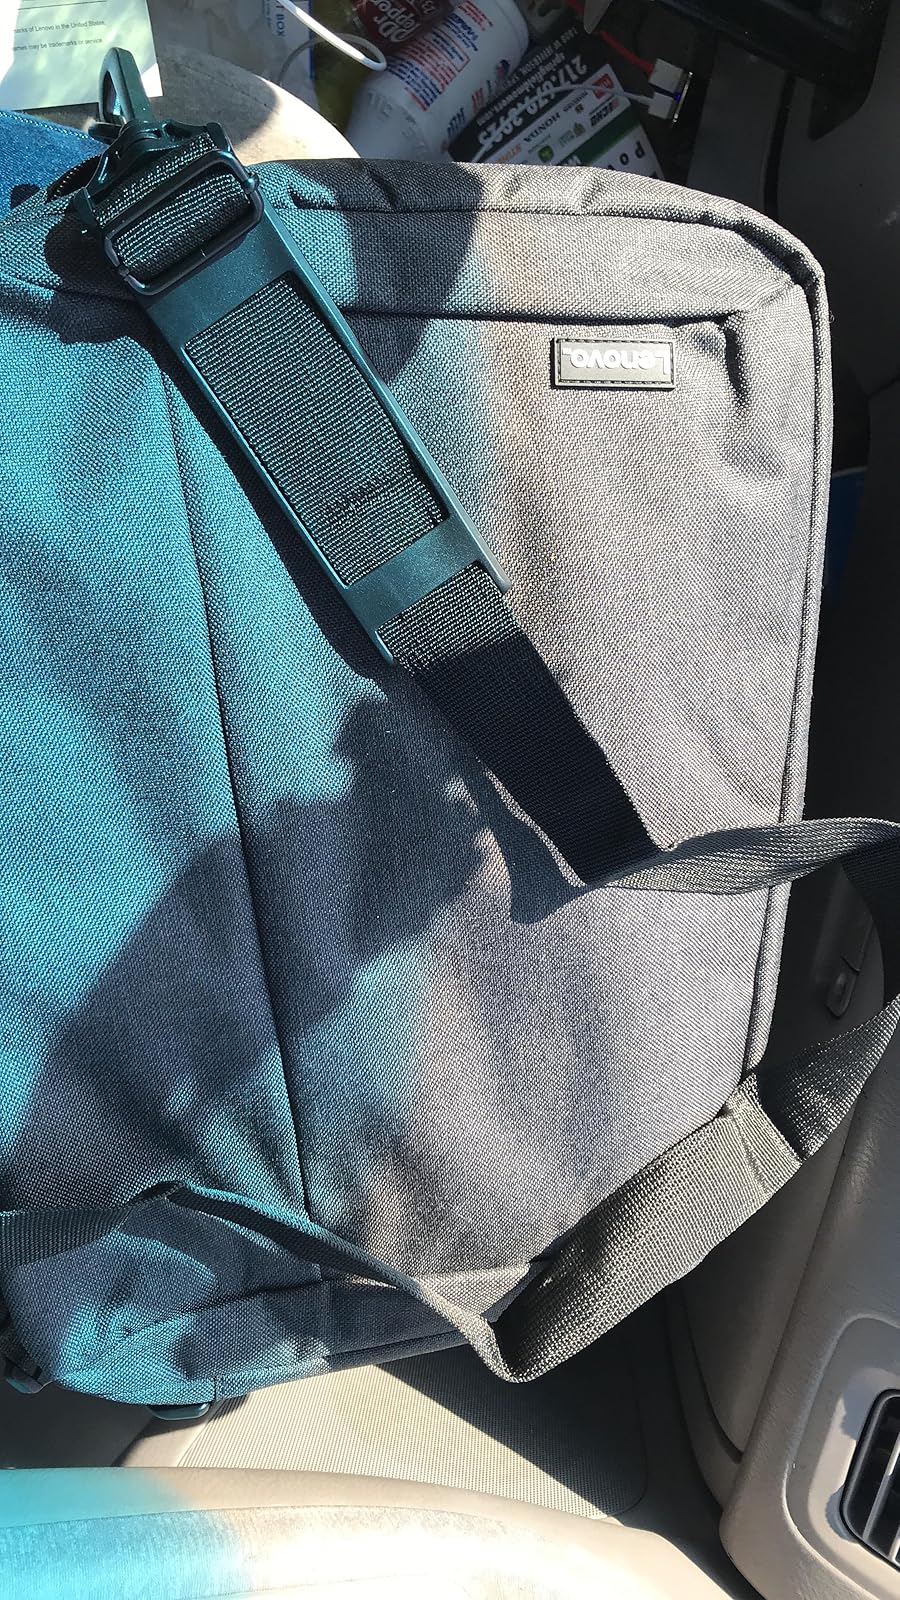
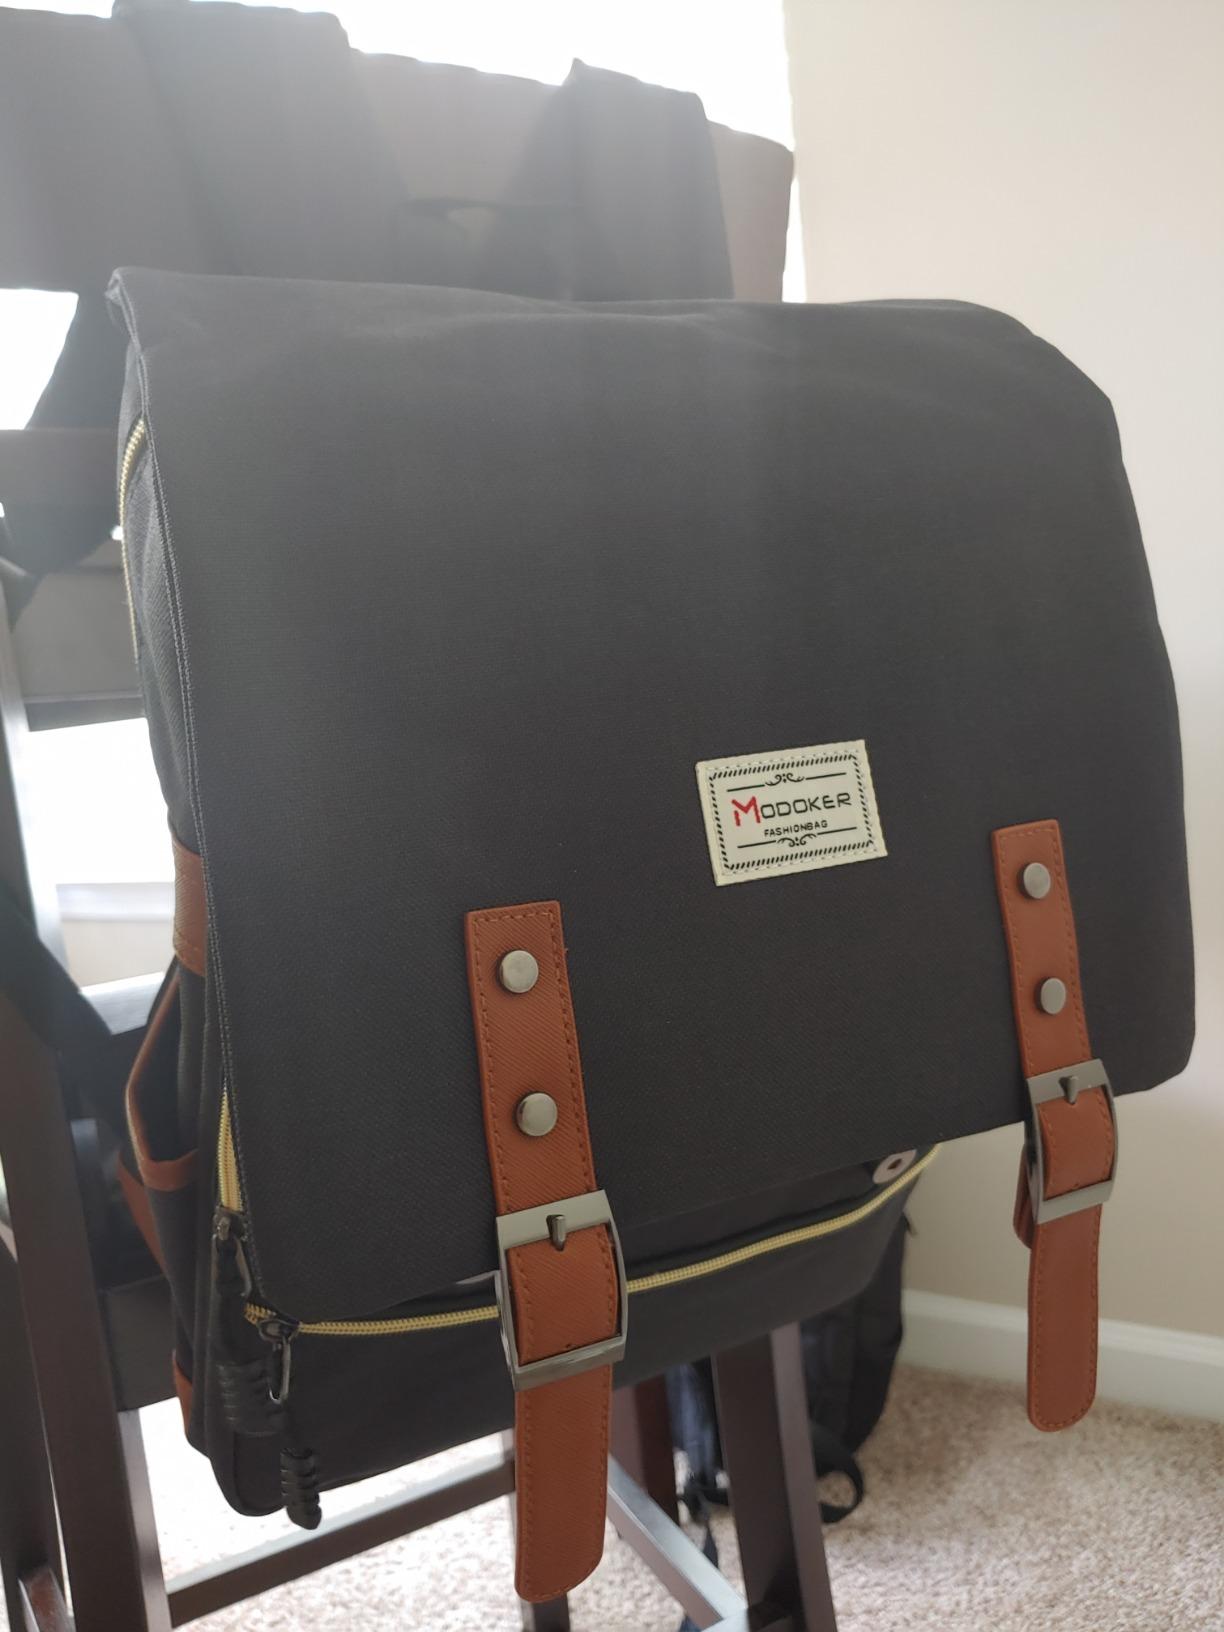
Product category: bag
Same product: no